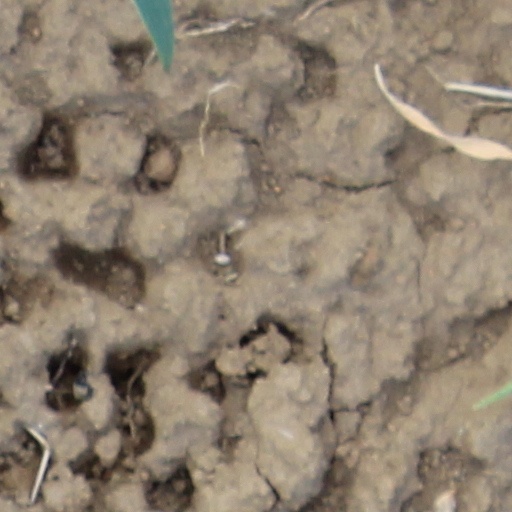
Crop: wheat